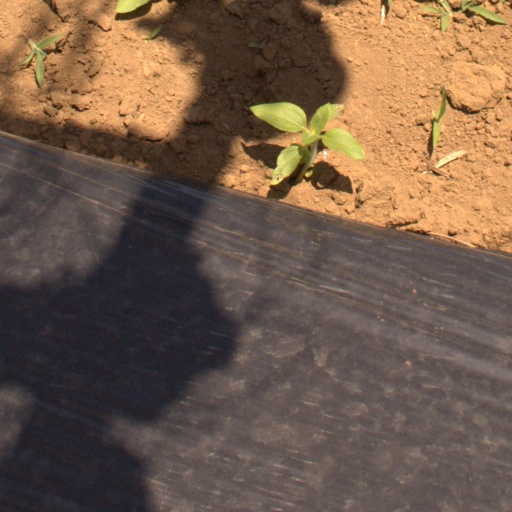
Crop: Jerusalem artichoke